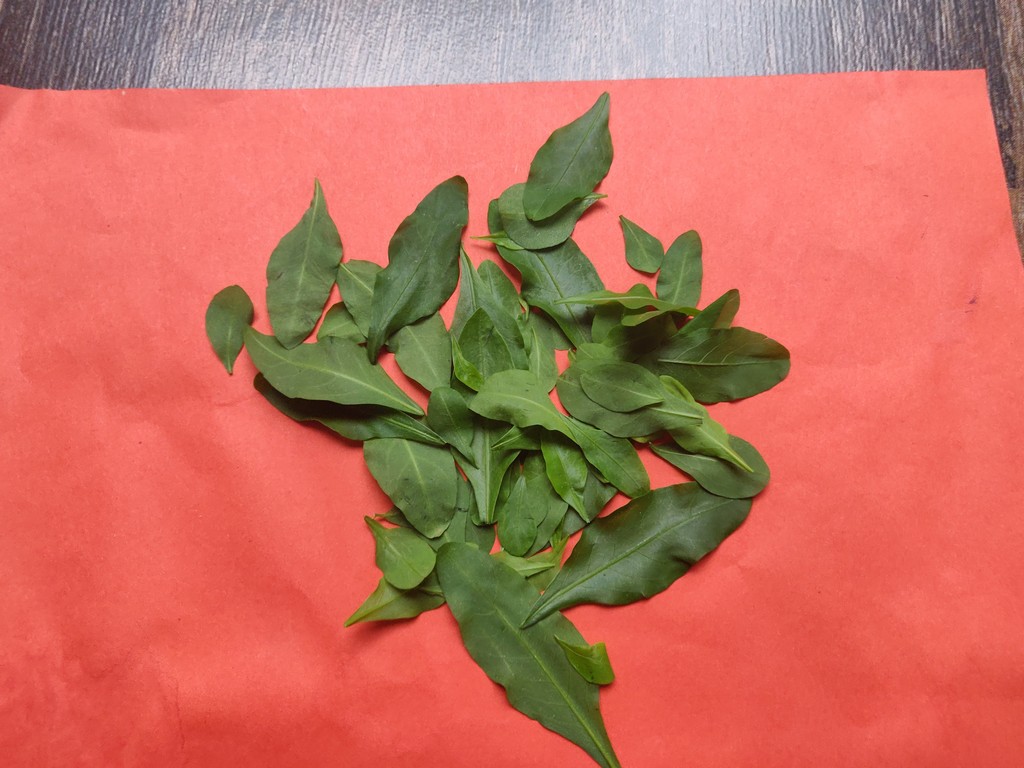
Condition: Healthy
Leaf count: multiple
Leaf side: unknown